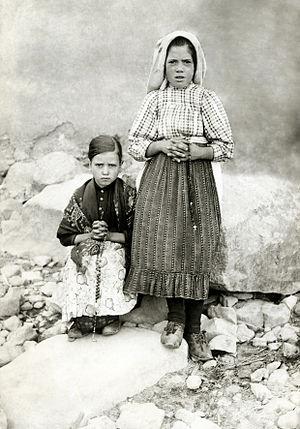
Cette liste concerne les quelques saints et bienheureux reconnus comme tel par l'Église catholique ayant vécu au XXIᵉ siècle. Etant donné la contemporanéité de ce siècle, cette page dresse plus particulièrement la liste des candidats à la canonisation, dont une cause a été ouverte par les autorités ecclésiastiques, et qui sont considérés comme serviteurs de Dieu. À l'heure actuelle, le XXIᵉ siècle compte 1 saint, 1 bienheureuse, 1 vénérable et 41 causes en béatification qui sont particulièrement avancées.
Lucie dos Santos, est une religieuse portugaise de l'Ordre du Carmel. Avec ses cousins Jacinthe Marto et François Marto, elle dit avoir été témoin de l'apparition de Notre-Dame de Fátima.
Les secrets de Fátima sont trois révélations, ou visions, qui auraient été adressées en 1917 par la Vierge Marie à Lúcia dos Santos et à ses cousins Jacinta et Francisco Marto dans la petite ville de Fátima au Portugal. Le terme des trois secrets de Fátima est régulièrement utilisé, mais il s'agit en fait des trois parties d'une unique révélation en date du 13 juillet 1917, révélation que la Vierge Marie aurait demandé de ne pas divulguer immédiatement. La Vierge Marie telle qu'elle serait apparue est généralement désignée sous le nom de Notre-Dame de Fátima.